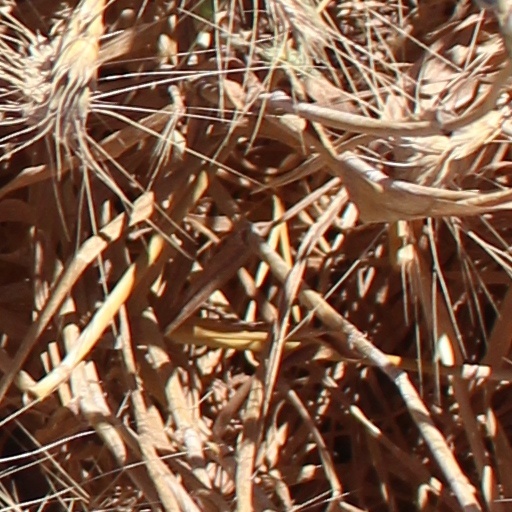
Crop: wheat